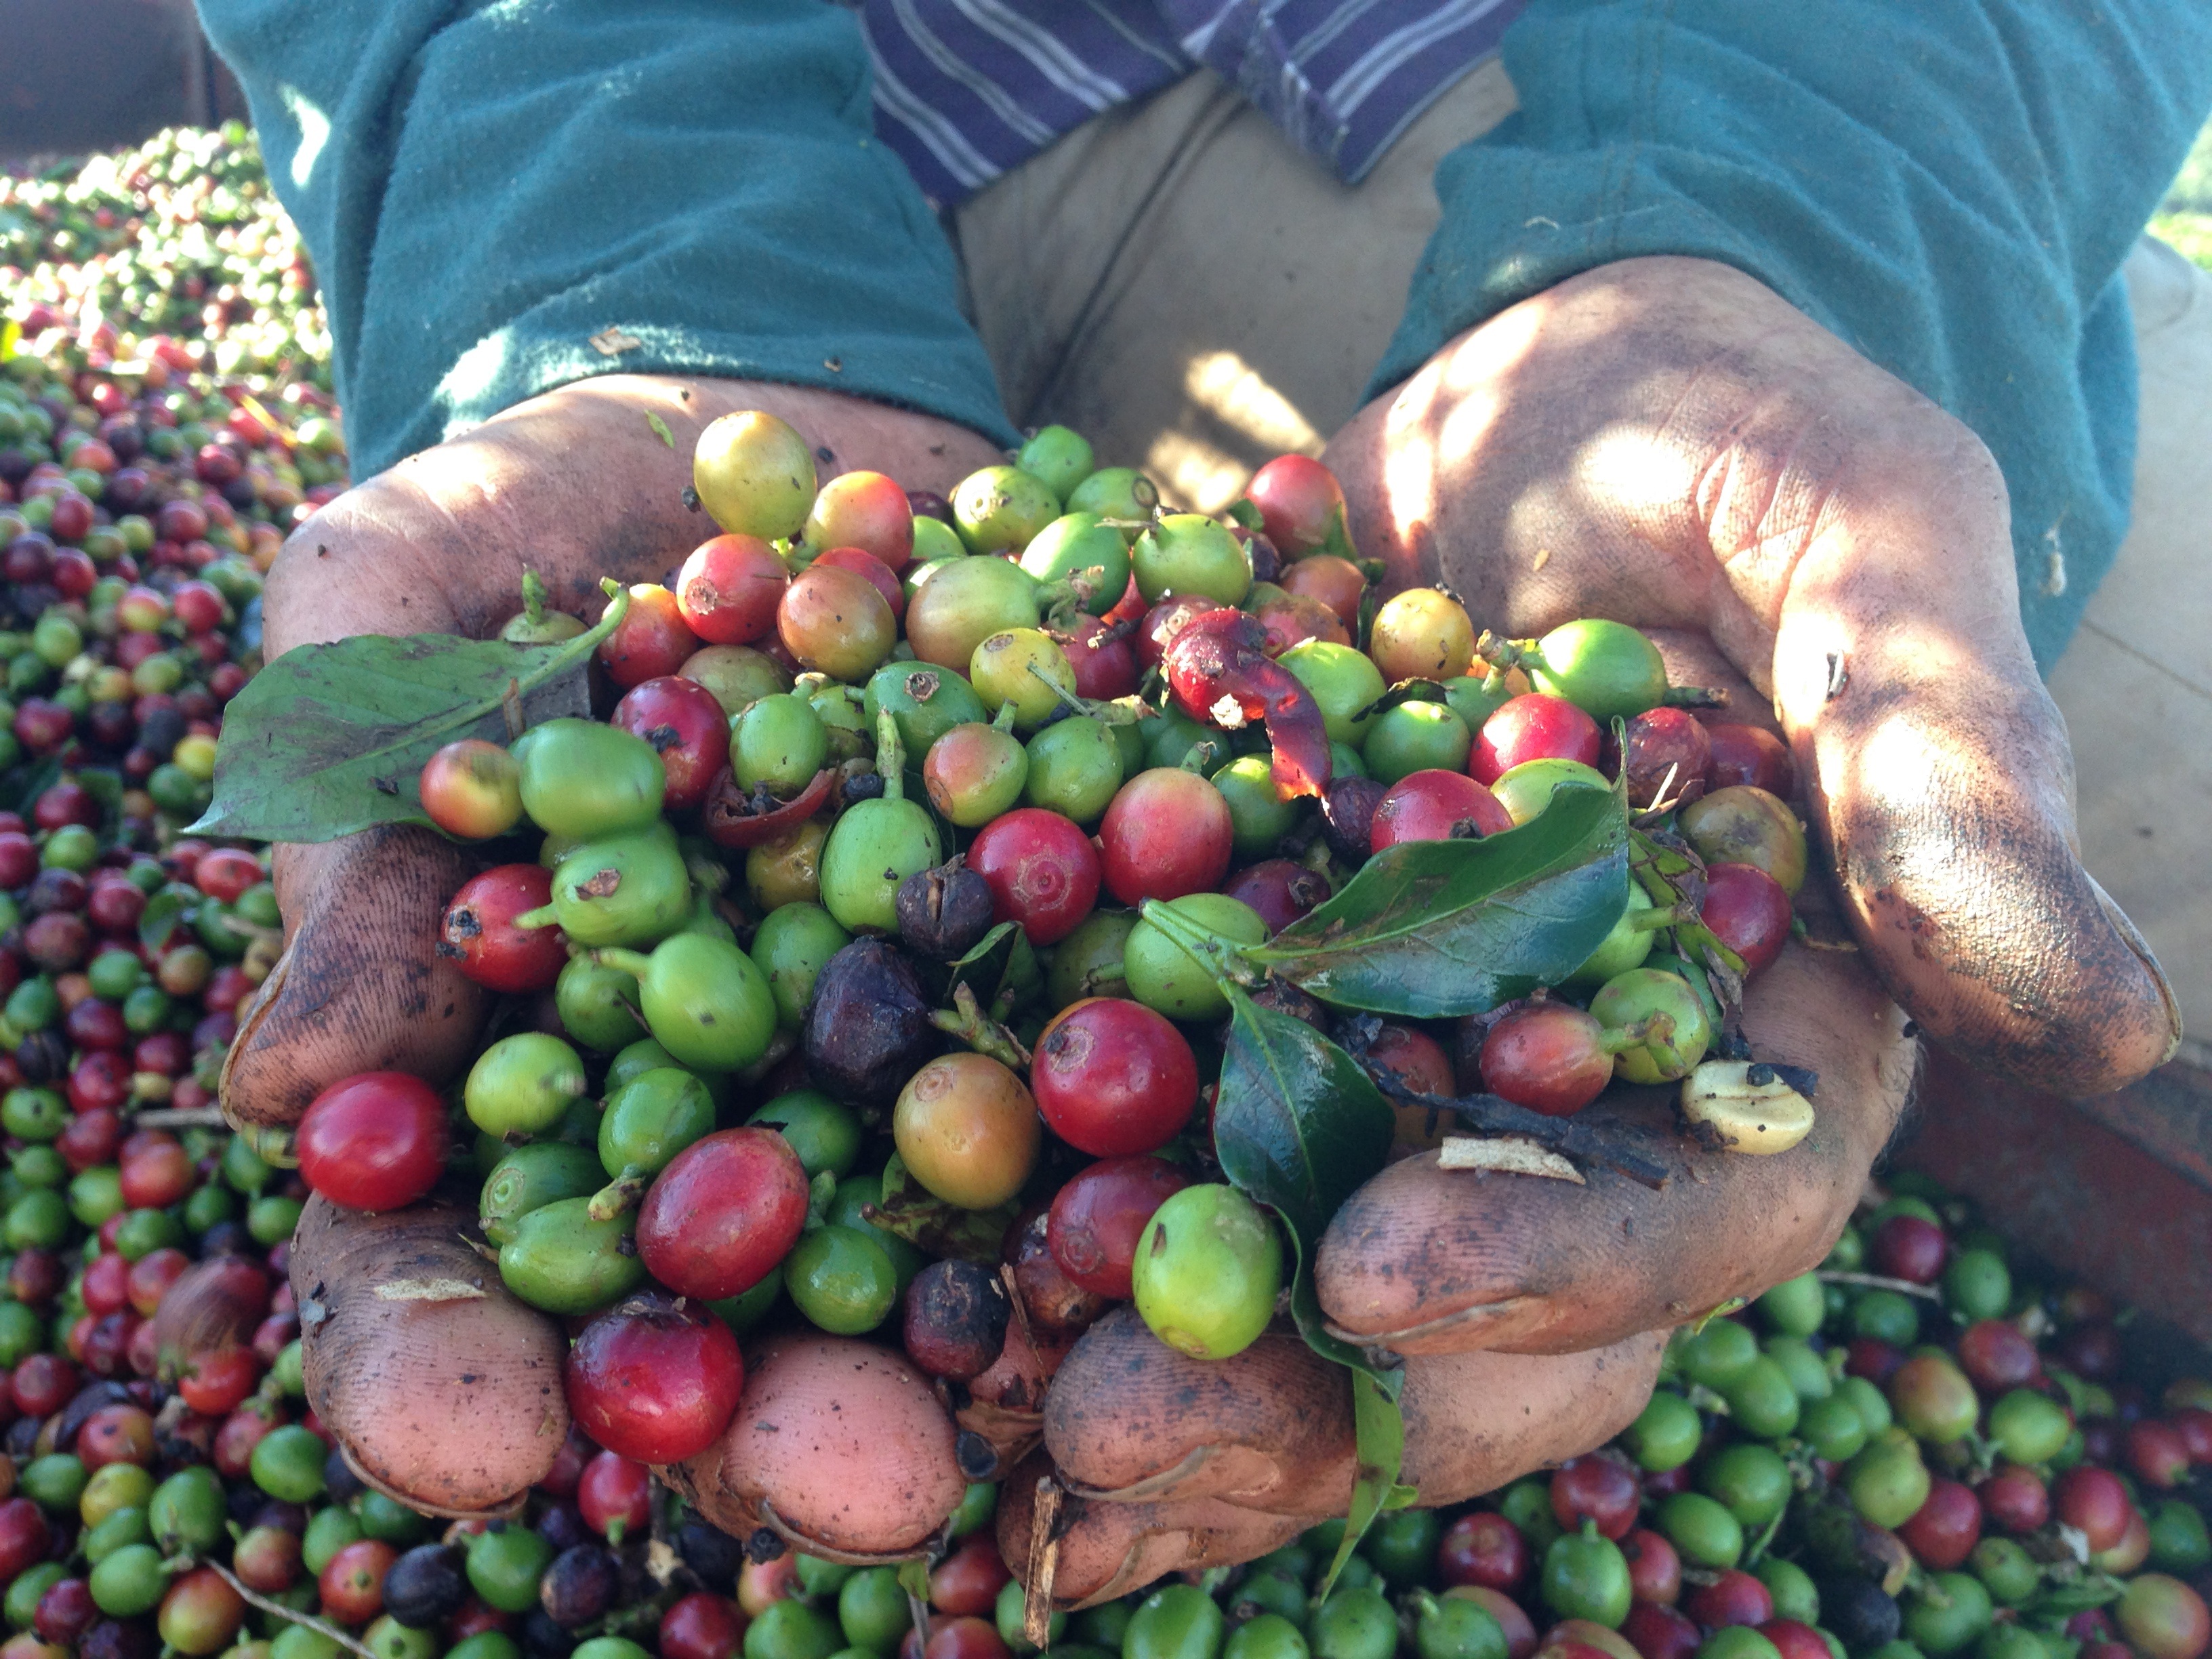
hand, coffee, plant, farm, fruit, food, harvest, produce, vegetable, crop, market, agriculture, roca, brazil, minas, flowering plant, local food, land plant, cerja coffee